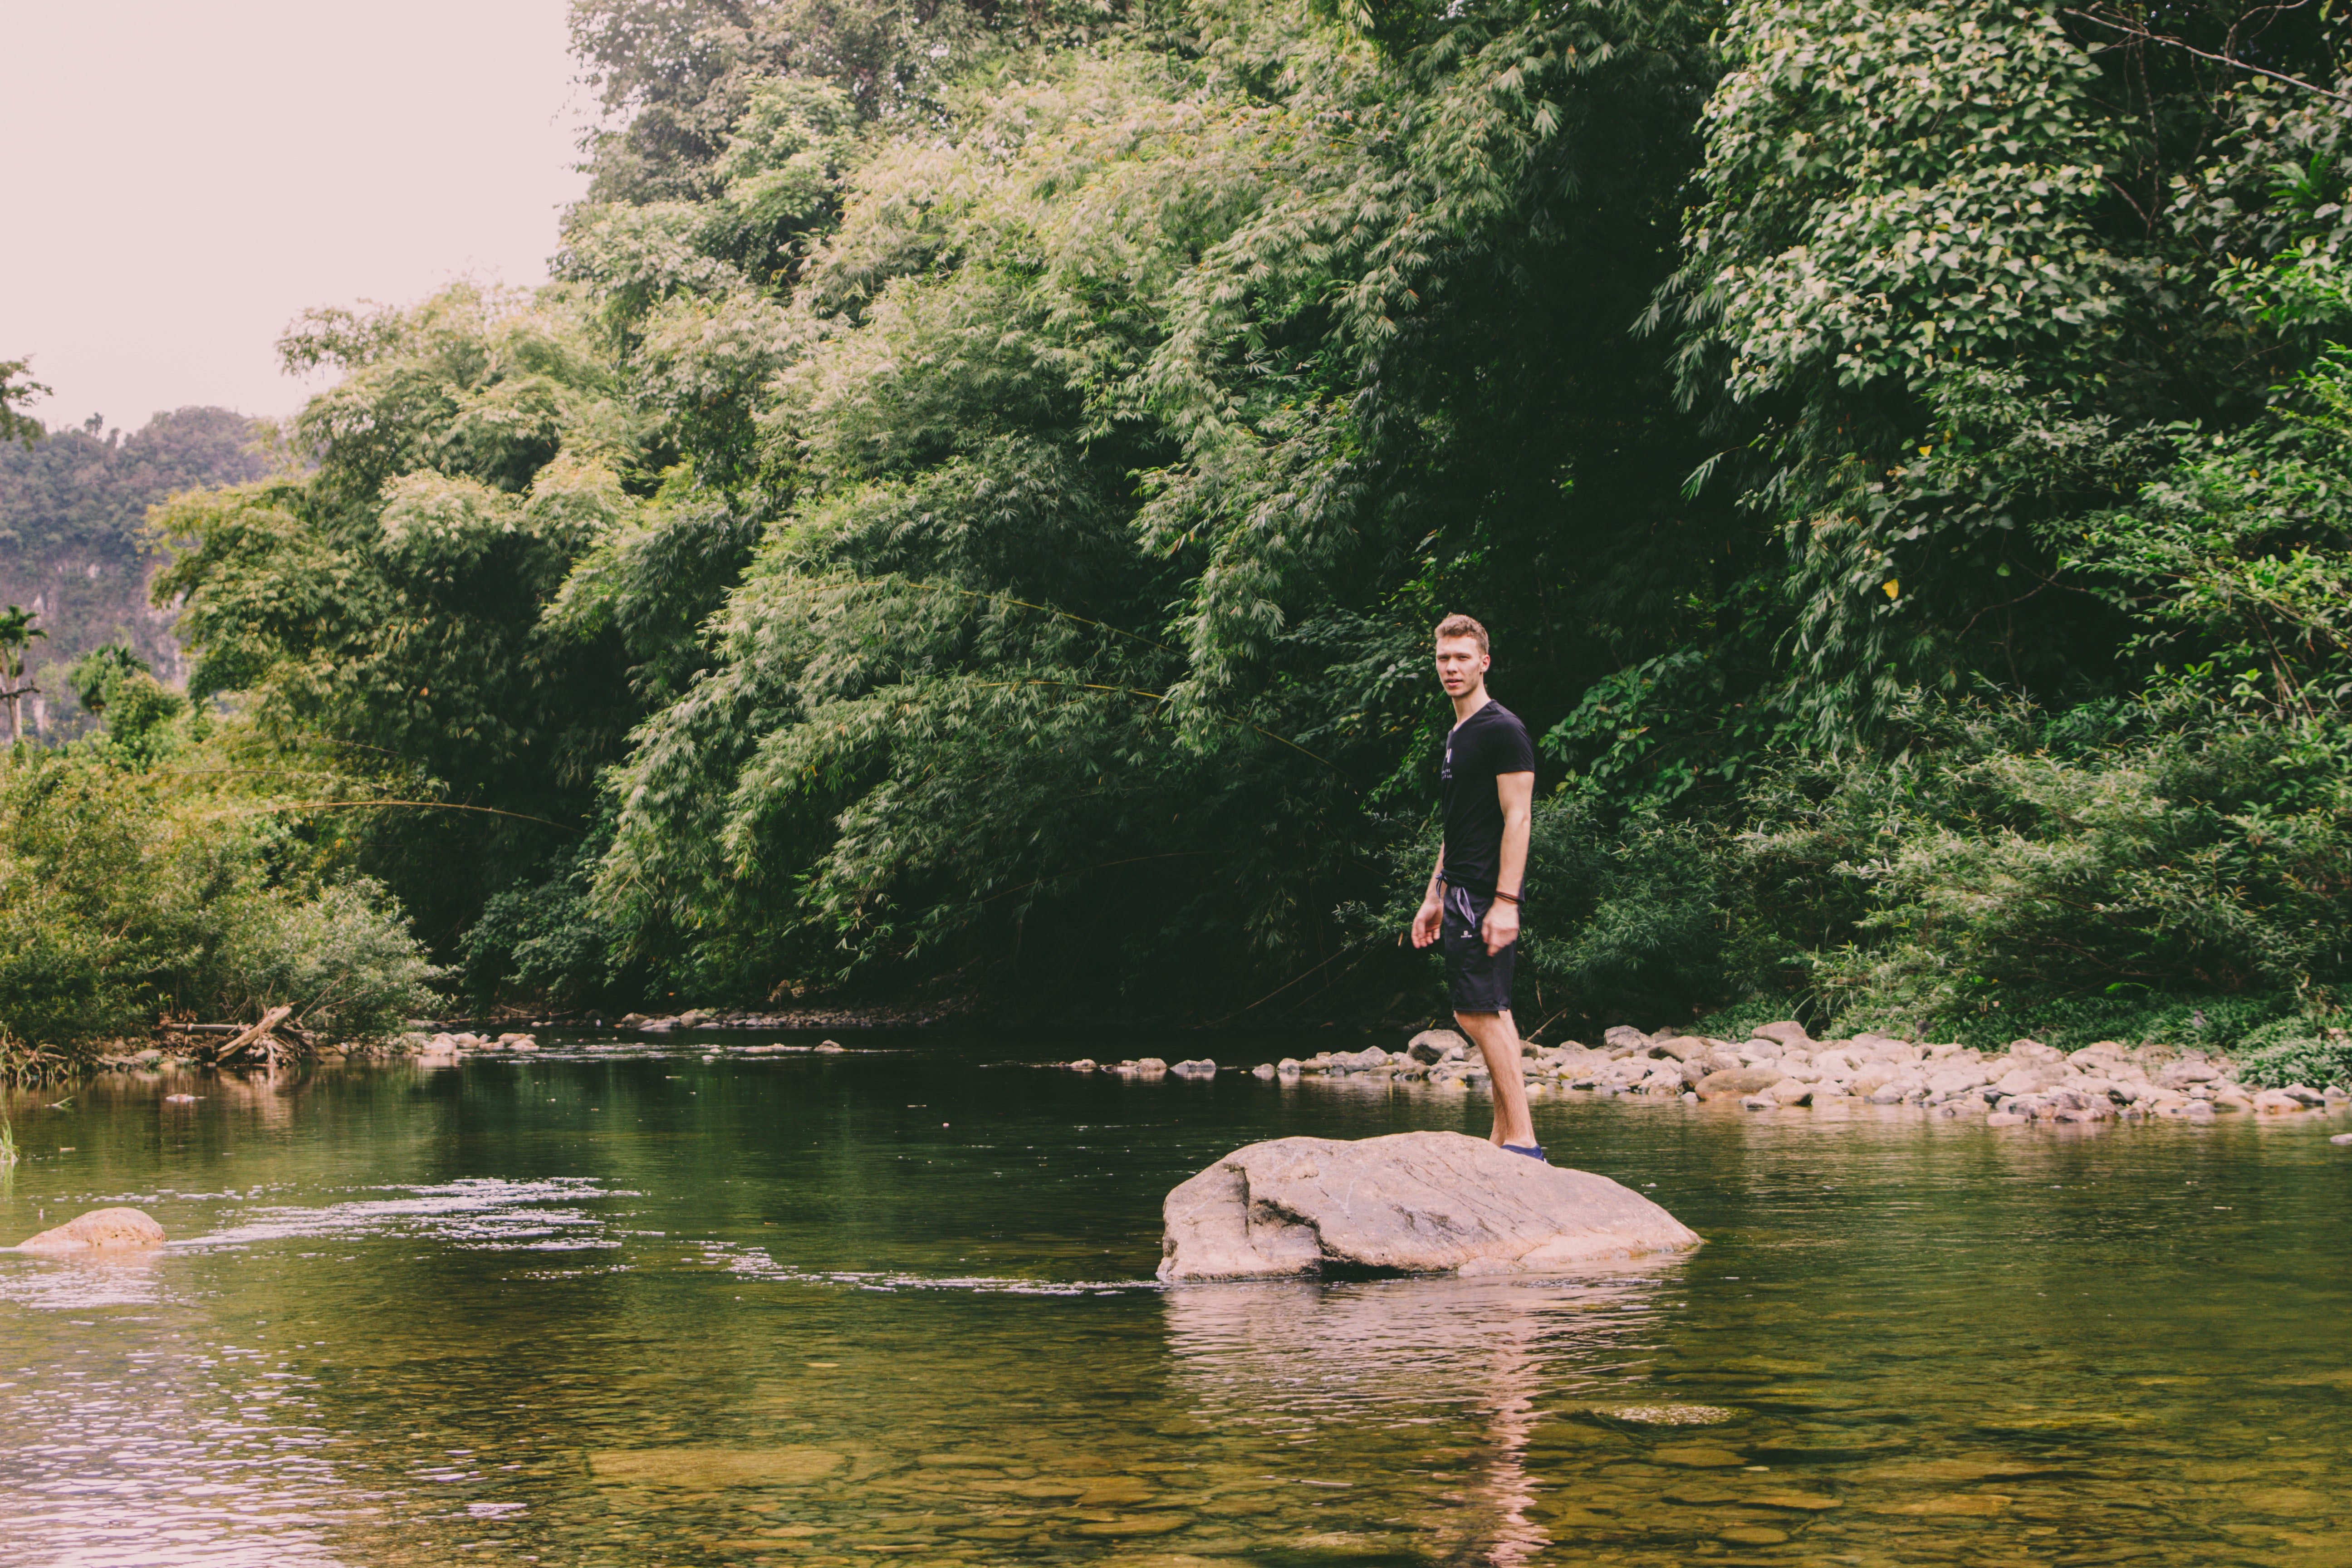
water, nature, green, vegetation, river, tree, water resources, natural environment, bank, reflection, wilderness, sky, lake, botany, fun, pond, watercourse, waterway, leisure, summer, forest, photography, plant, landscape, rock, recreation, vacation, tourism, jungle